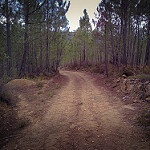
Label: forest